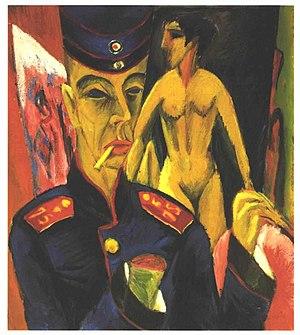
Musée bavarois de l'armée à Ingolstadt